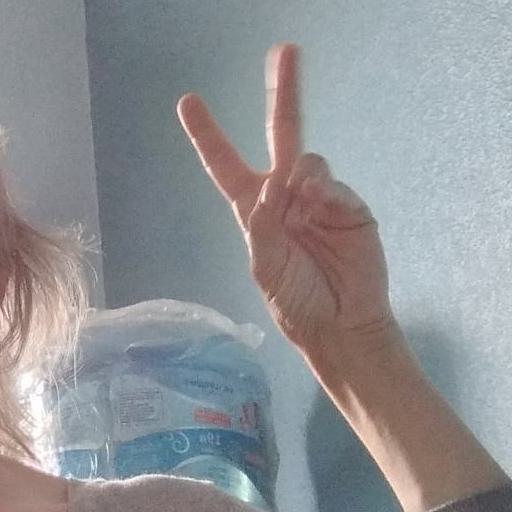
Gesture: peace